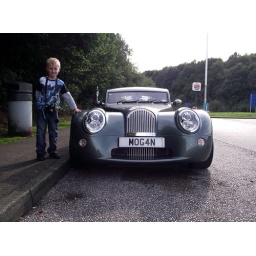
My son Callum standing next to a nice little Morgan Aeromax parked in the services carpark somewhere on the M62.